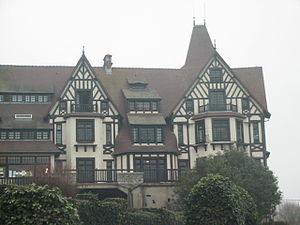
Vernon est une commune française située dans le département de l'Eure en région Normandie. Elle se trouve au carrefour des routes d'Évreux à Beauvais et de Paris à Rouen par la vallée de la Seine. Sa devise est Vernon semper viret, « Vernon toujours vert ».
L'établissement privé catholique Saint-Adjutor regroupe une école, un collège, un lycée et un B.T.S. d'informatique de gestion à Vernon. Il possède un internat mixte